Achshaph

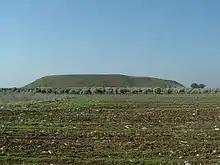
Tel Keisan, possible location of Achshaph

Achshaph was a royal city of the Canaanites, in the north of Canaan (Josh. 11:1; 12:20; 19:25). The name means "sorcery".